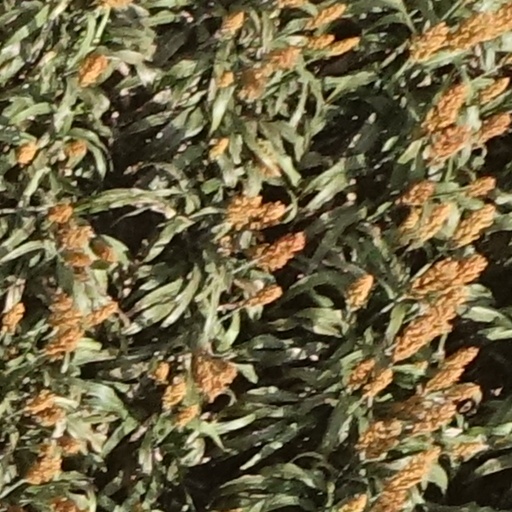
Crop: sorghum